Yavvanam Katesindi

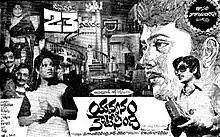
Poster

Yavvanam Katesindi is a 1976 Telugu-language drama film directed by Dasari Narayana Rao and produced by Vijaya Bapineedu. The film stars Krishnam Raju, Jayachitra and Murali Mohan. The music was composed by Chakravarthy. It is a remake of 1975 Tamil film "Mayangukiral Oru Maadhu". It was a super hit at the box office.